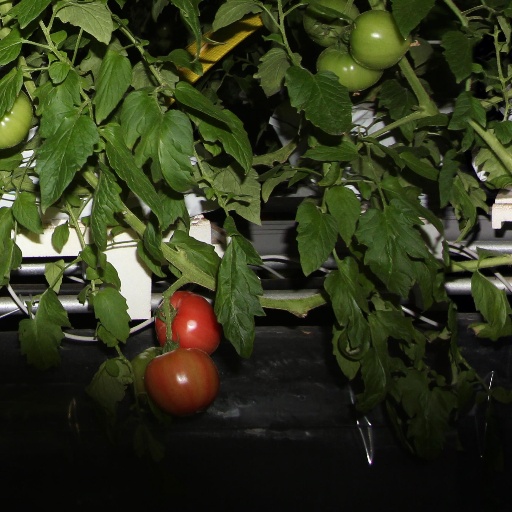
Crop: tomato